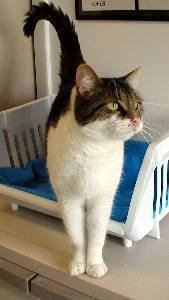
Label: cat